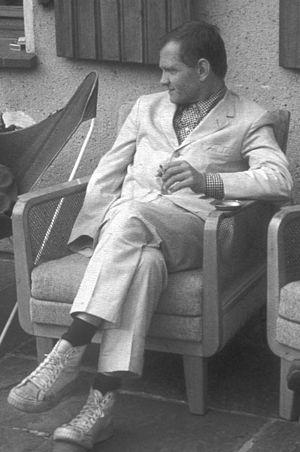
K.R.H. Sonderborg, né Kurt Rudolf Hoffmann le 5 avril 1923 à Sønderborg et mort le 18 février 2008 à Hambourg, est un peintre et musicien contemporain danois œuvrant aussi dans le domaine des nouveaux médias.